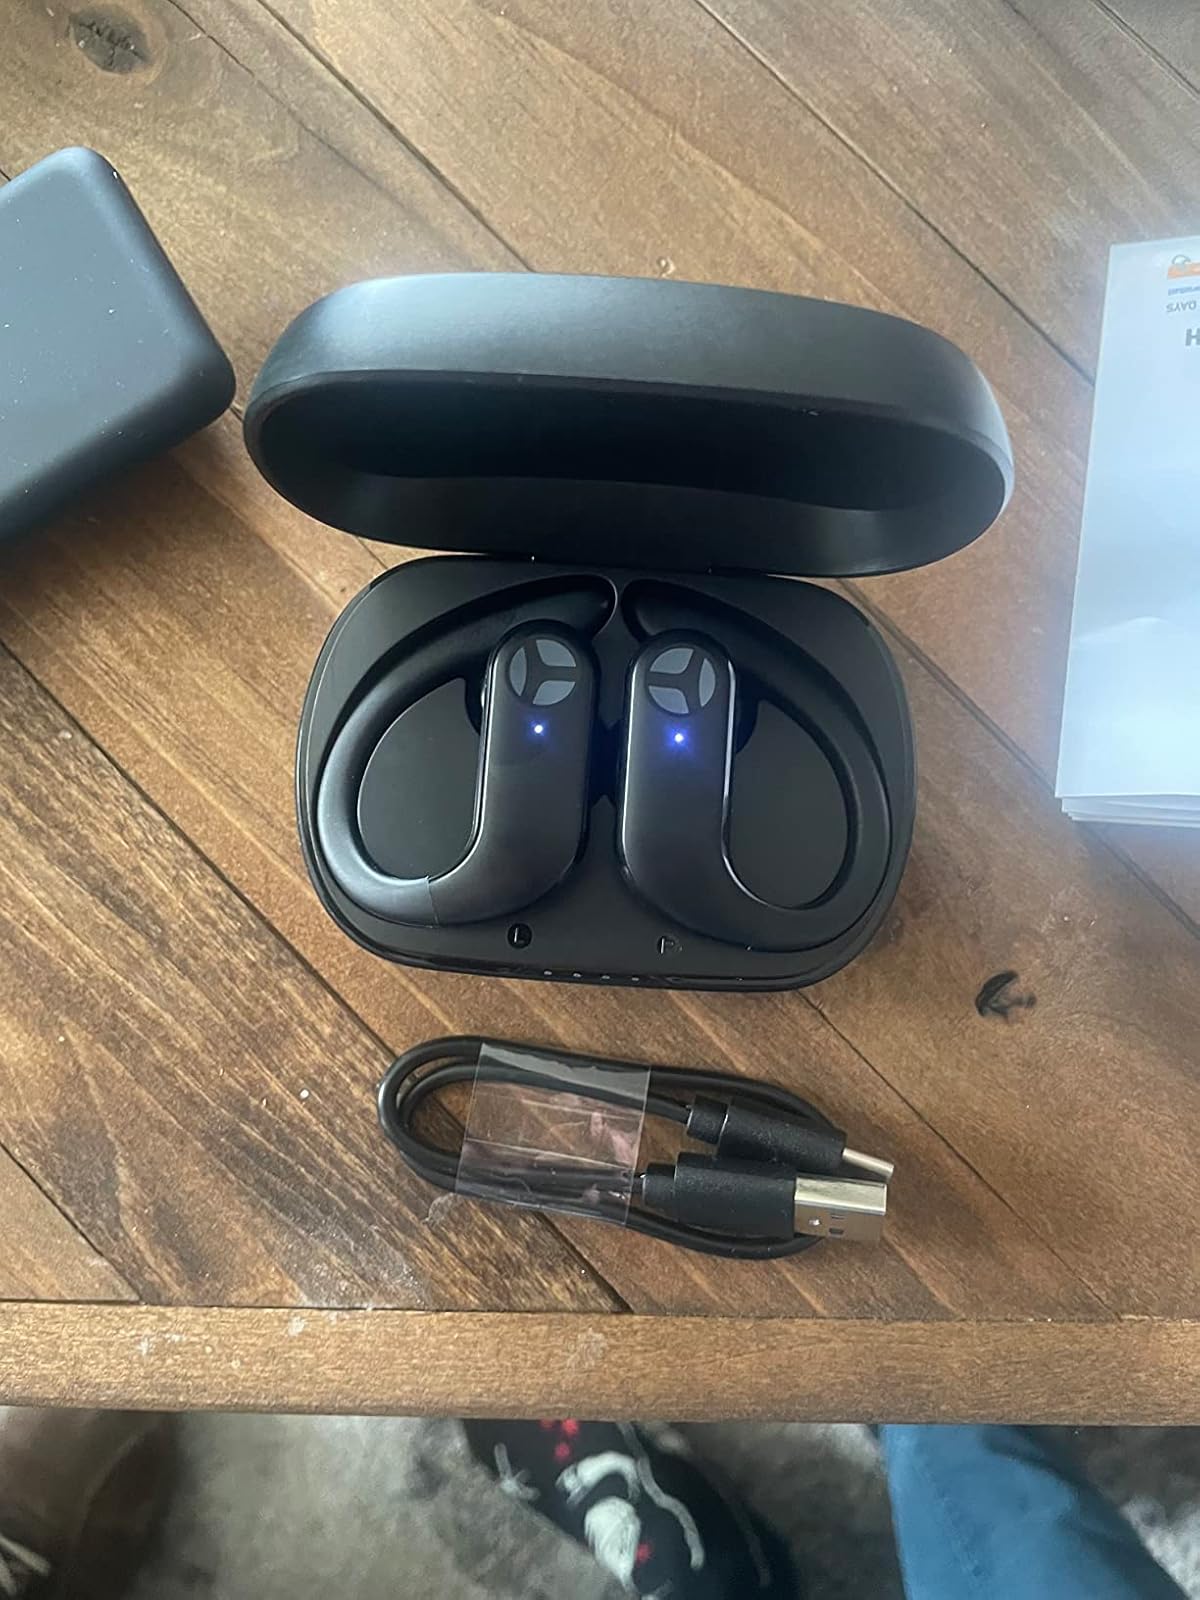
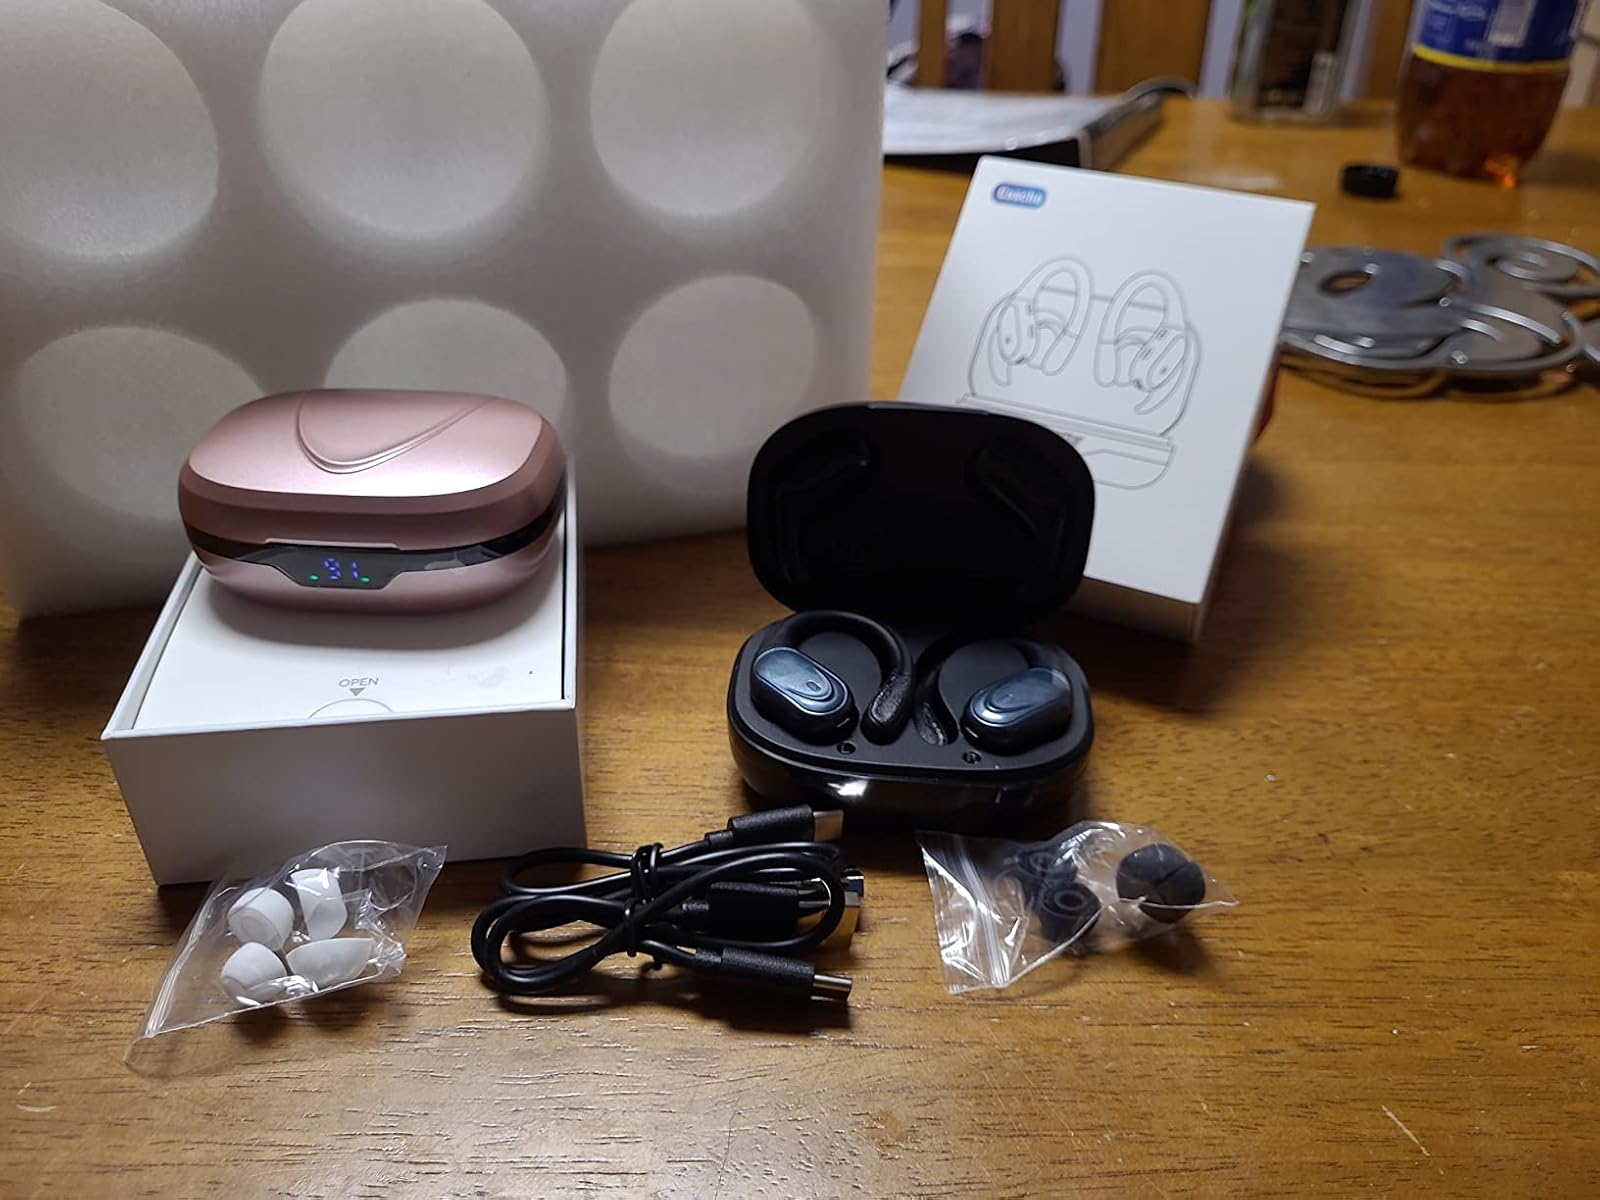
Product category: earbuds
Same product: no